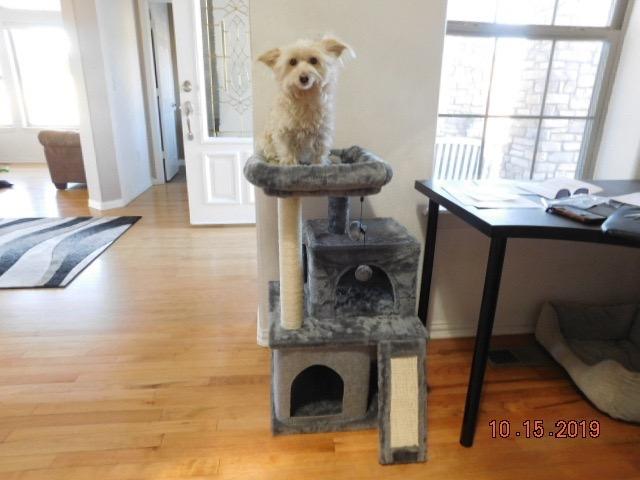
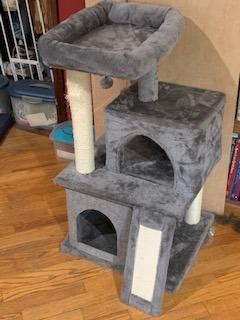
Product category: items_cat tree
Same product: yes